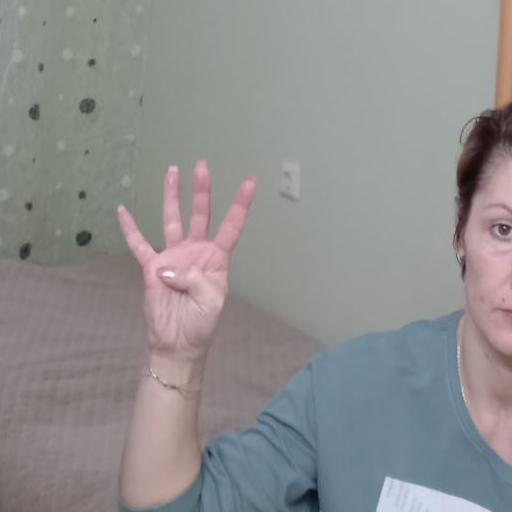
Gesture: four